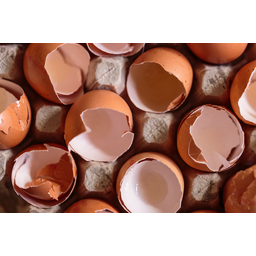
Label: trash